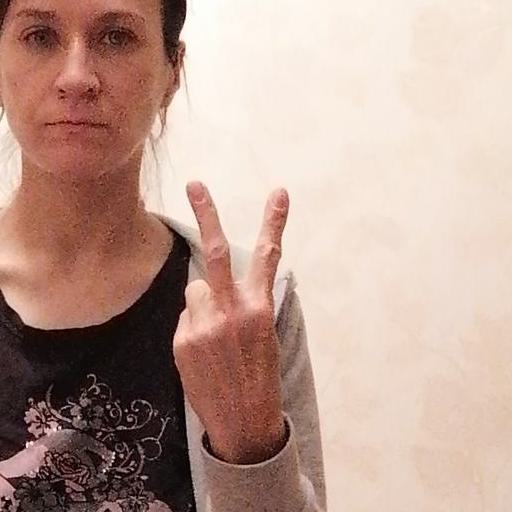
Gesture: peace_inverted